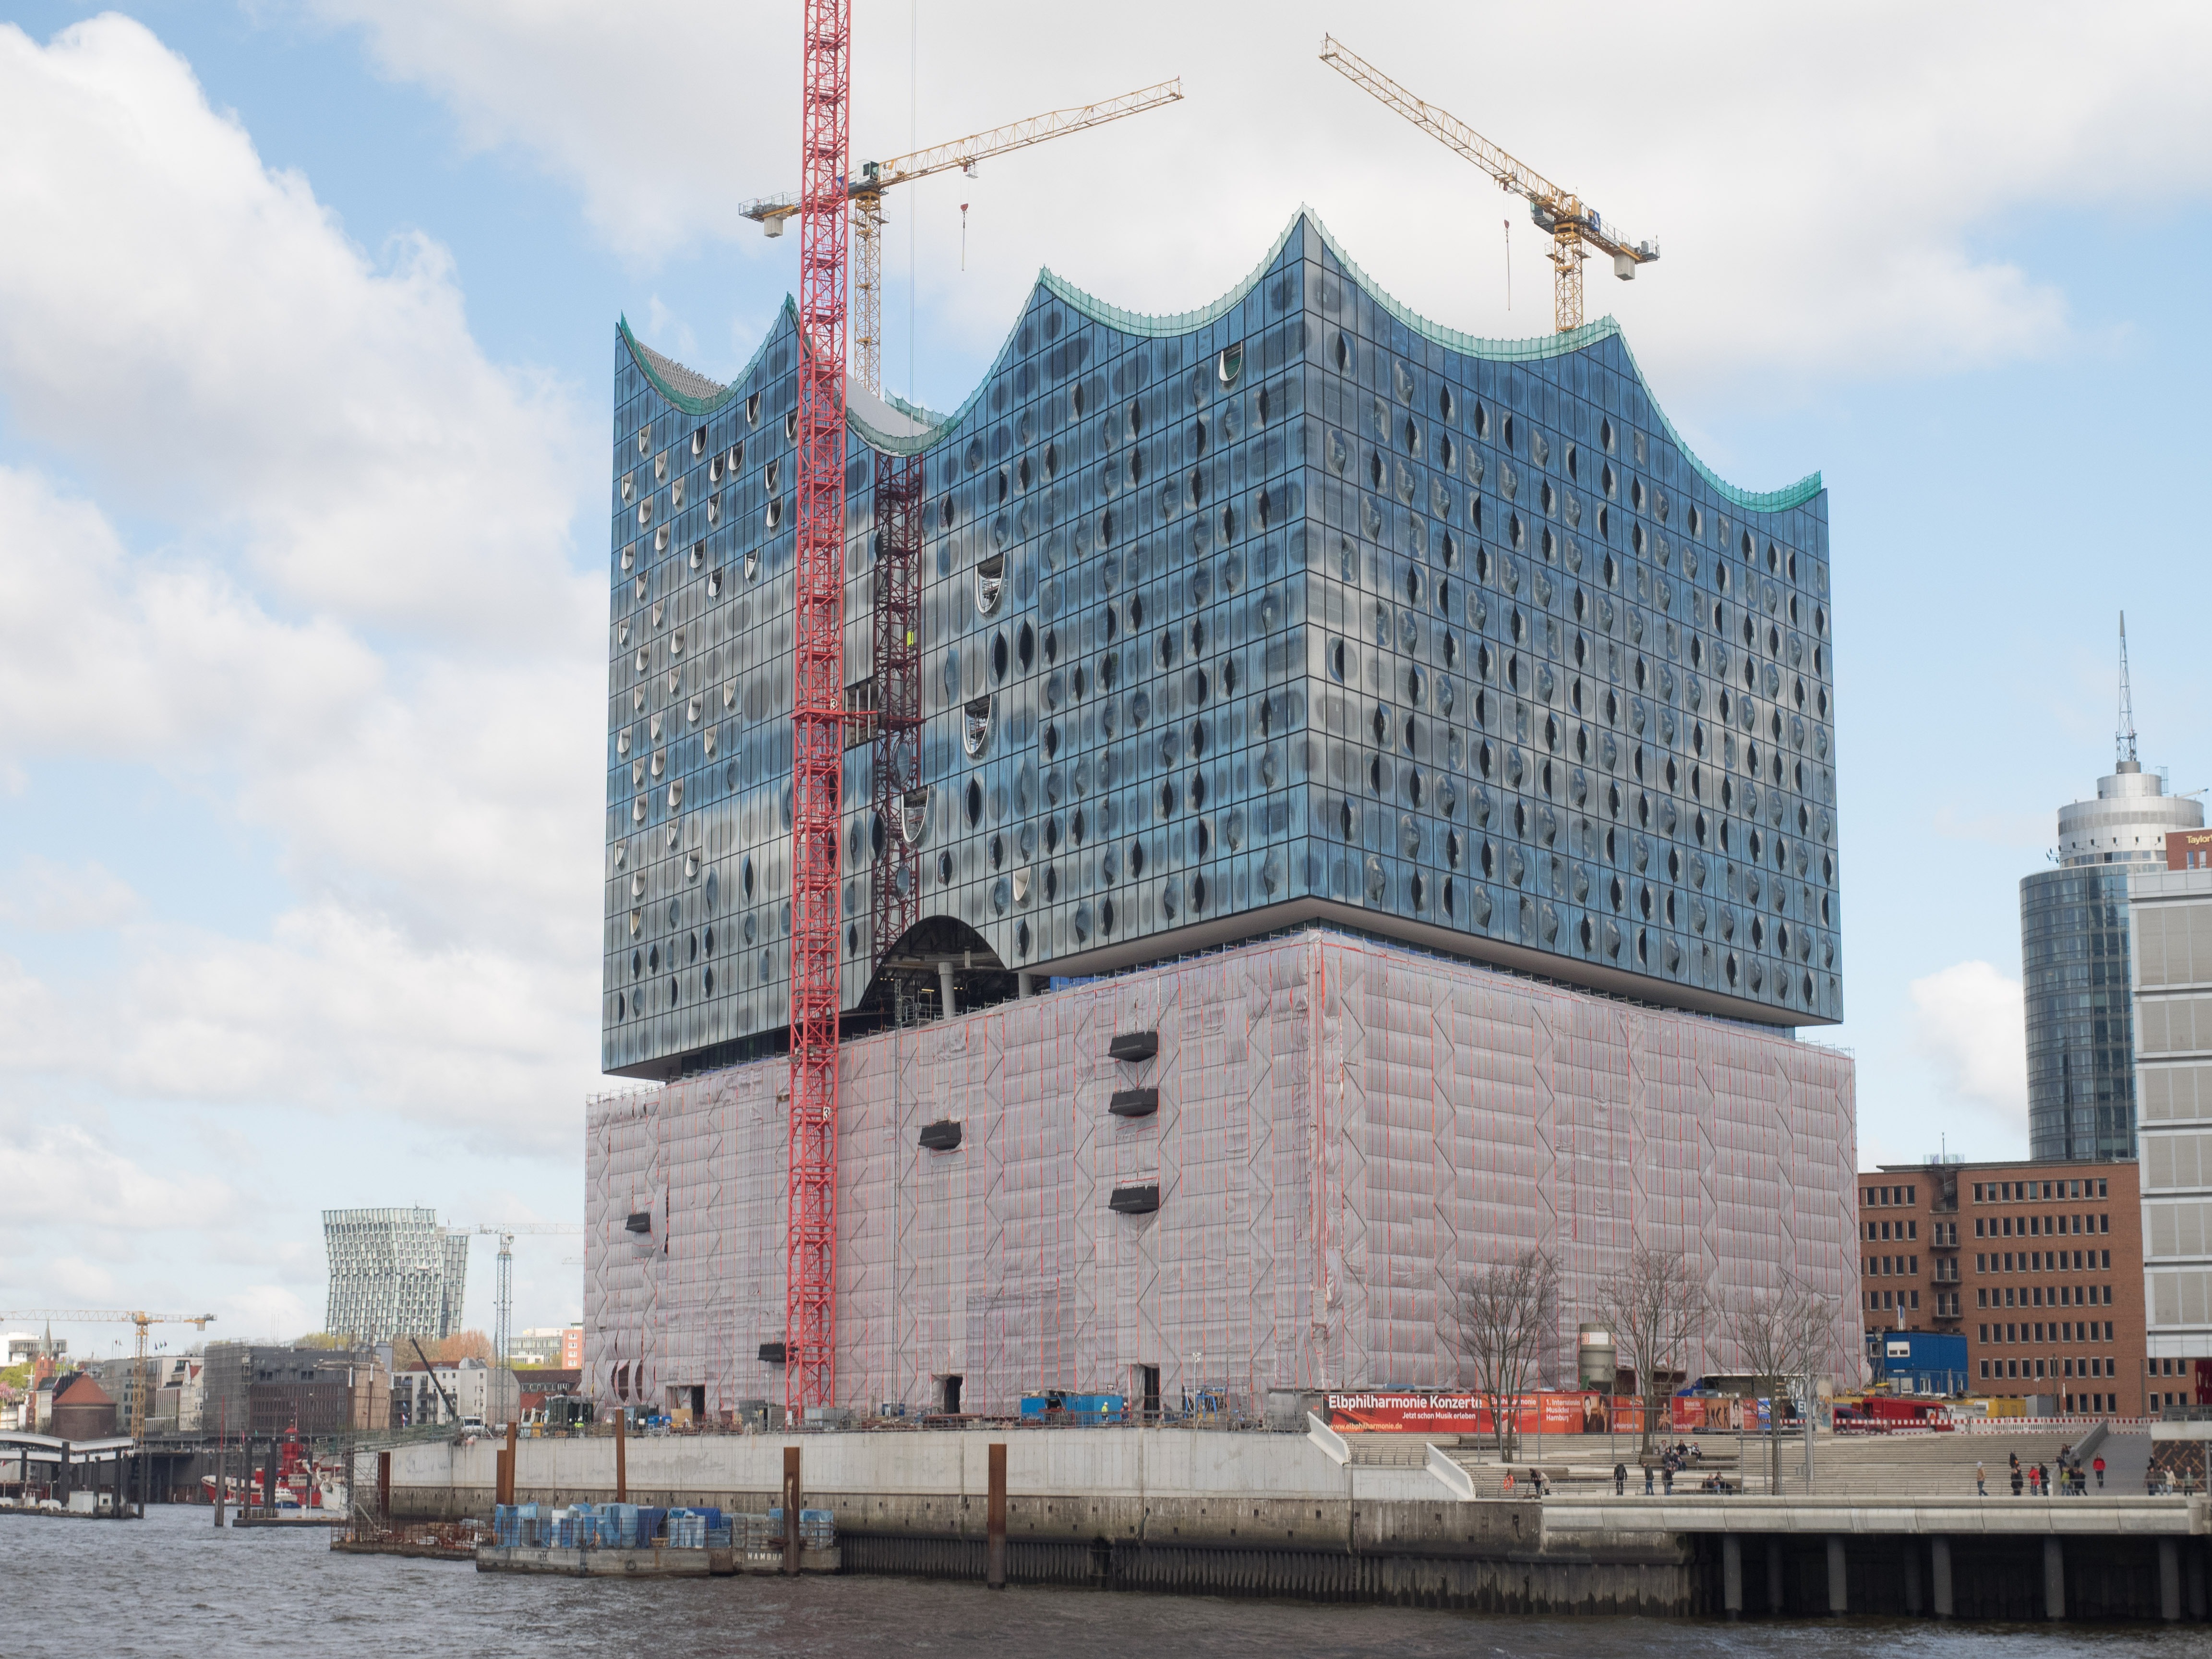
music, architecture, city, skyscraper, downtown, tower, landmark, facade, port, modern, tower block, germany, hamburg, harbour city, tours, elbe philharmonic hall